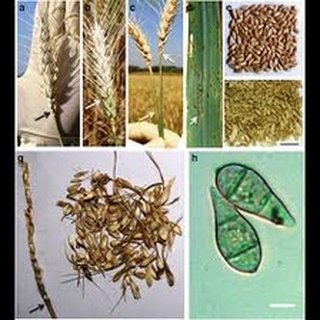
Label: wheat_blast